Why Don't You Love Me (Beyoncé song)

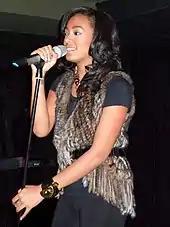
Solange Knowles ("pictured") co-wrote "Why Don't You Love Me".

"Why Don't You Love Me" was written by Beyoncé Knowles, Solange Knowles, Angie Beyincé and produced as well as co-written by The Bama Boyz. Jonathan Wells of Bama Boyz said that they decided to try something different from what they usually do, by mixing several genres for "Why Don't You Love Me". The song's inspiration came from the time they spent in London at the end of Beyoncé Knowles' The Beyoncé Experience tour in promotion of her second studio album "B'Day" (2006). The writing and production of the song began in London and was finished stateside in early 2008. They admitted that the song's structure was unusual, however they were happy that it ended up in the Knowles' hands. After The Bama Boyz produced two tracks on Solange Knowles' second studio album "Sol-Angel and the Hadley St. Dreams" (2008), she asked them to put instrumentals together for her to write for her sister Beyoncé.